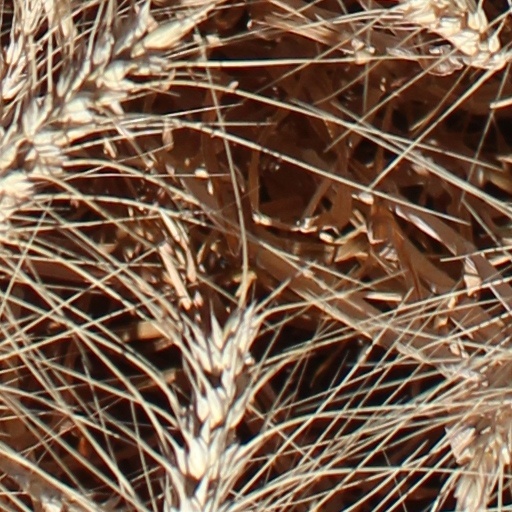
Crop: wheat